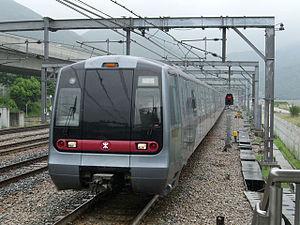
Le métro de Hong Kong, MTR ou Mass Transit Railway est le principal moyen de transport en commun à Hong Kong avec environ 50 % des trajets effectués via ce mode de déplacement. La première ligne ferrée est ouverte en 1910. Elle fait partie du réseau Kowloon-Canton Railway. En 1979, MTR ouvre sa première ligne. En 2007, KCR et MTR fusionnent.